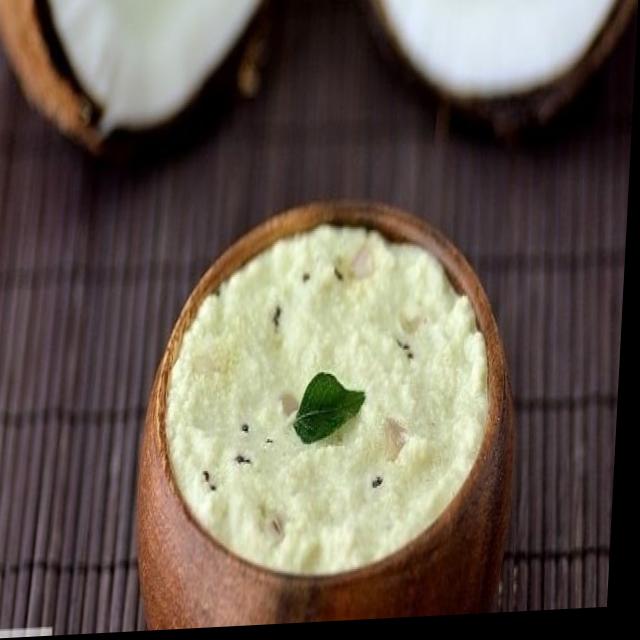
Dish: coconut_chutney